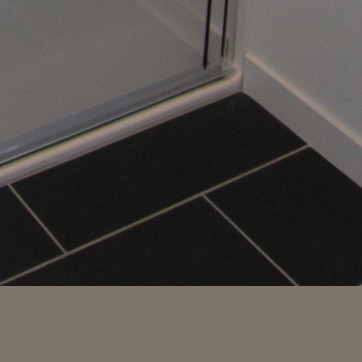
Material: tile